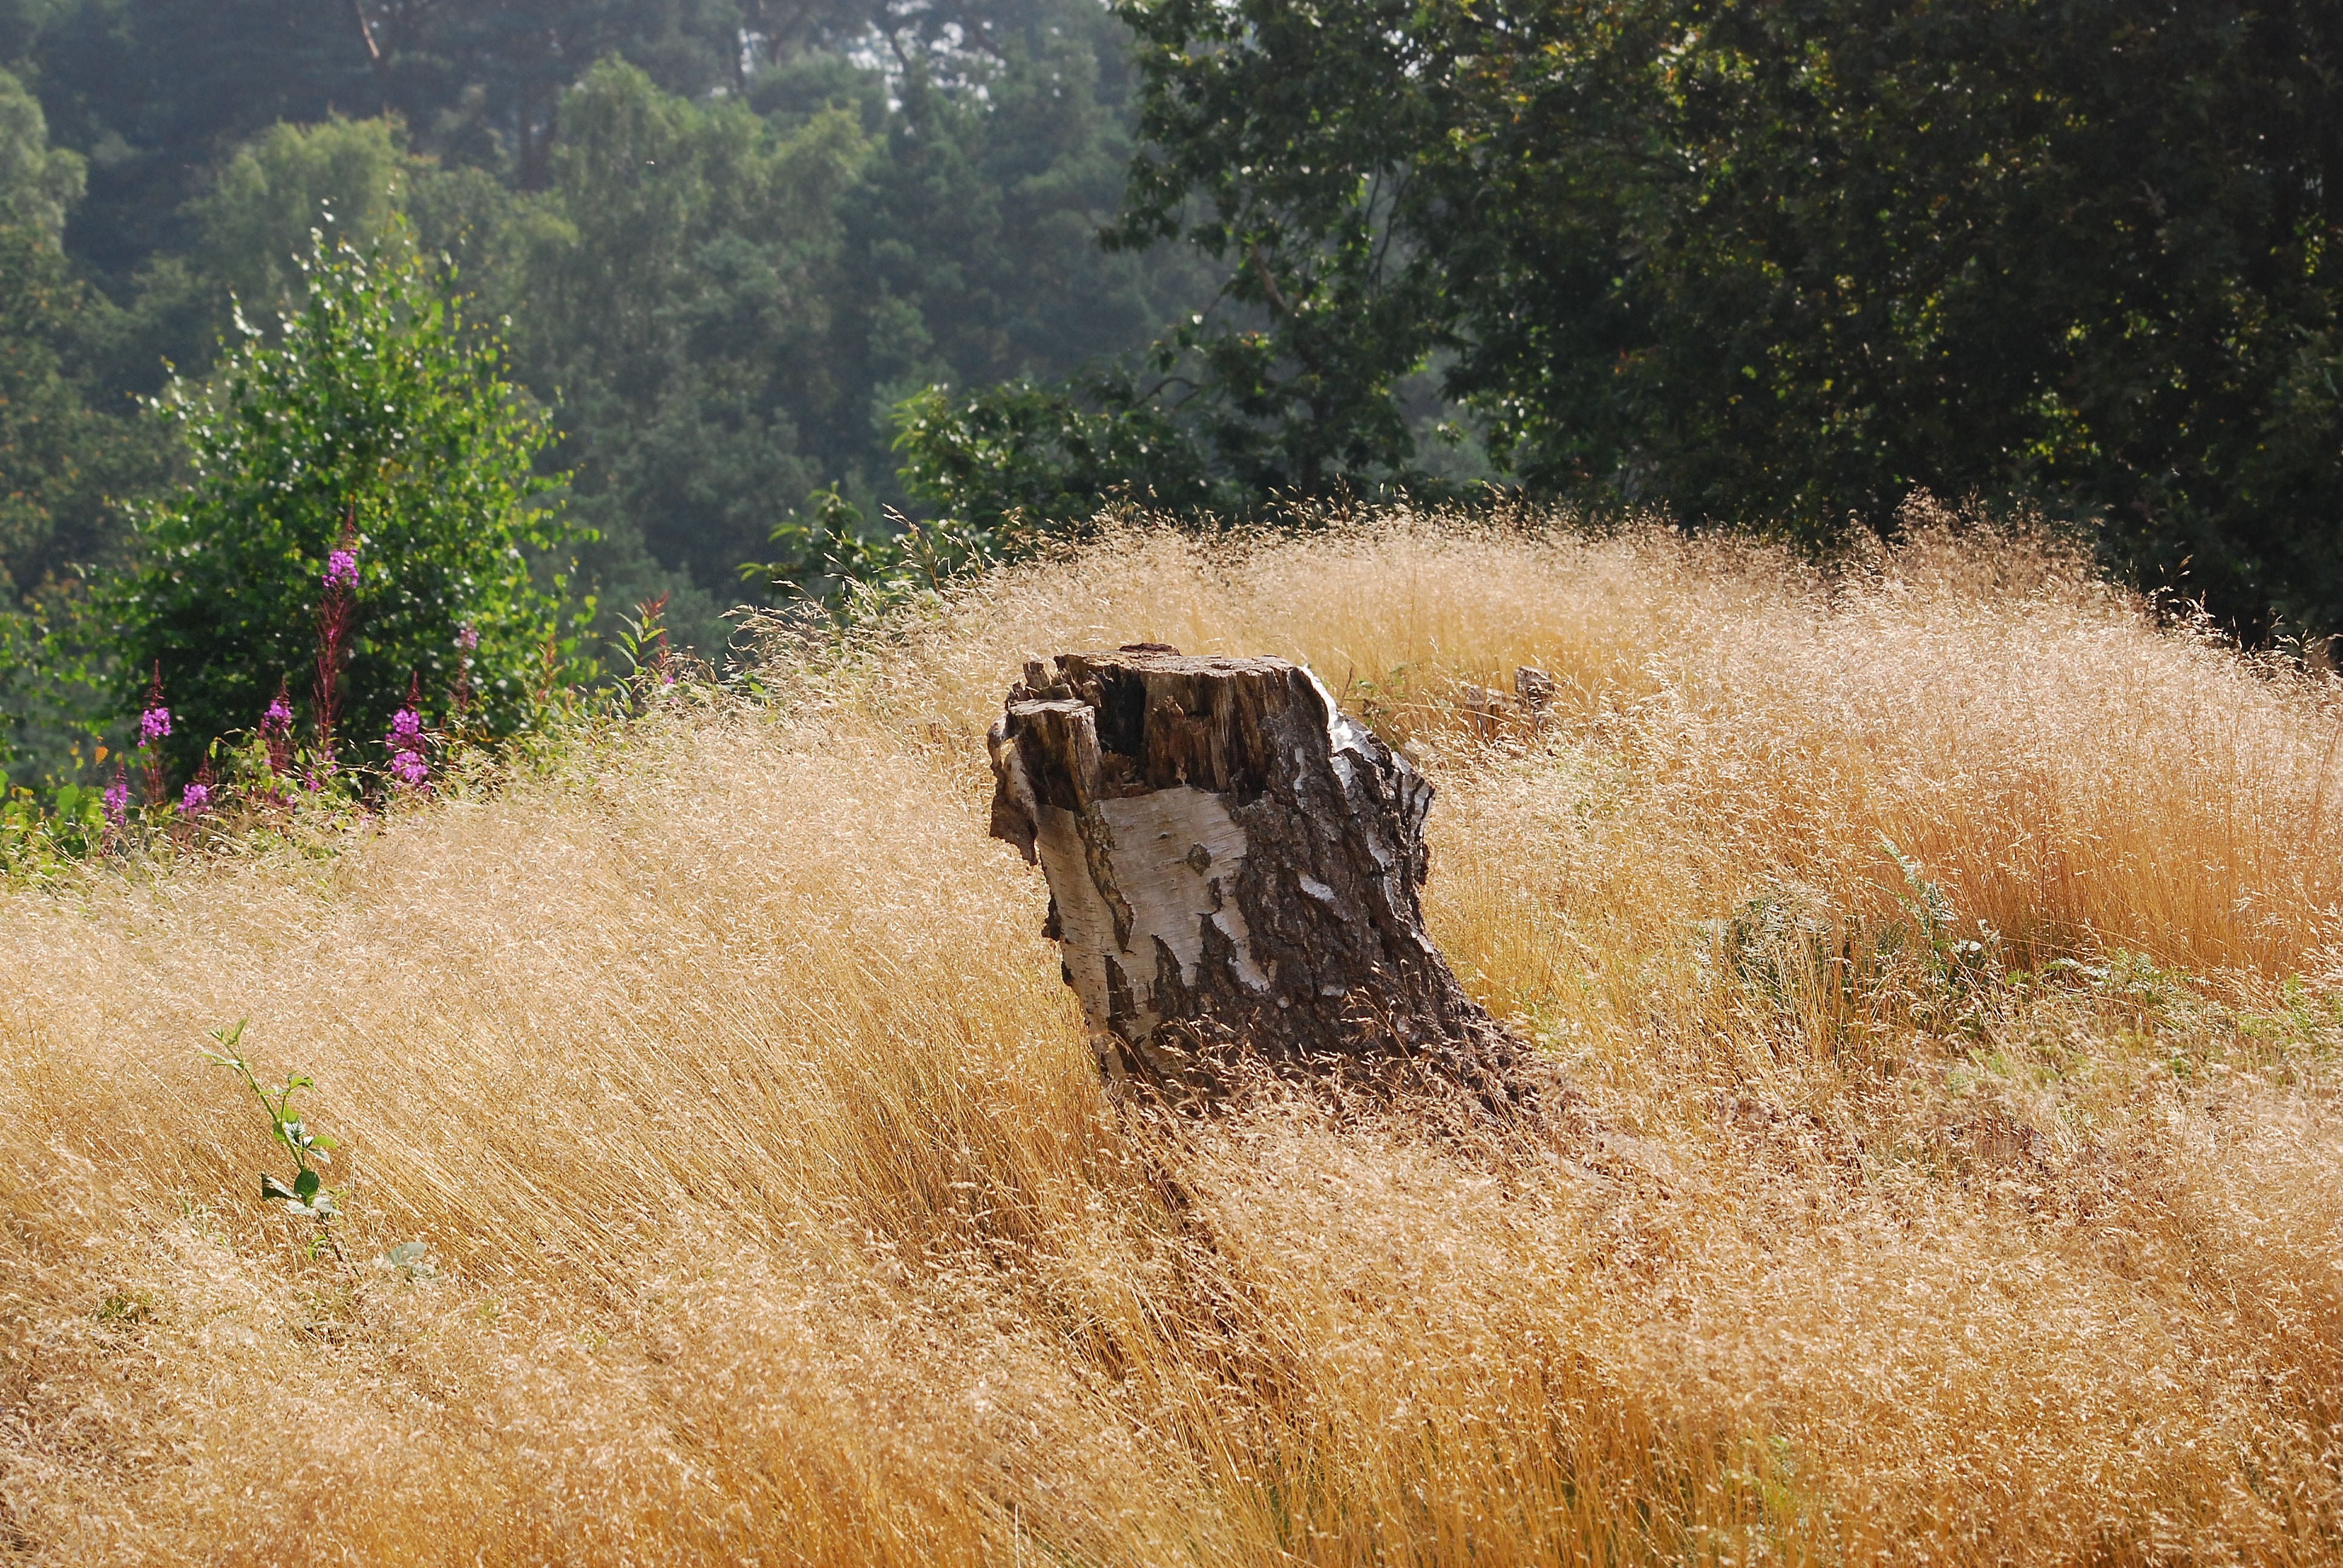
tree, nature, grass, wilderness, plant, field, prairie, stump, flower, adventure, summer, wildlife, birch, savanna, seeds, habitat, safari, ecosystem, rural area, seeding